Hudson Line (Metro-North)

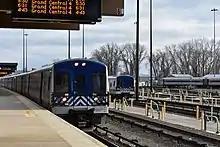
A Hudson Line train made up of M7A's approaching Croton-Harmon station, the last stop for all EMU powered trains.

The Hudson River Railroad was chartered on May 12, 1846 to extend the Troy and Greenbush Railroad, which connected Troy and Albany, south to New York City along the east bank of the Hudson River. Service began on the first of the line from Chambers Street and Hudson Street in Lower Manhattan to Peekskill on September 29, 1849. Service was extended to New Hamburg on December 6 and to Poughkeepsie on December 31. A separate section opened between East Albany and Hudson on June 16, 1851. This section was extended to Oakhill on July 7 and to Tivoli on August 4. The full line opened on October 8, 1851 with the completion of the final segment between Tivoli and Poughkeepsie, linking the two pieces of the line together. Prior to completion, on June 1, the Hudson River leased the Troy and Greenbush.